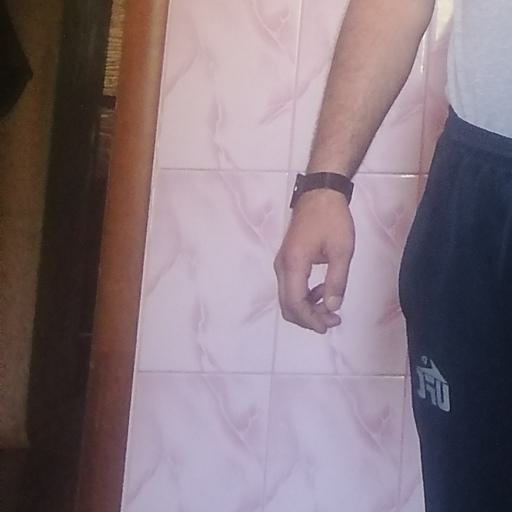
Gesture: no_gesture